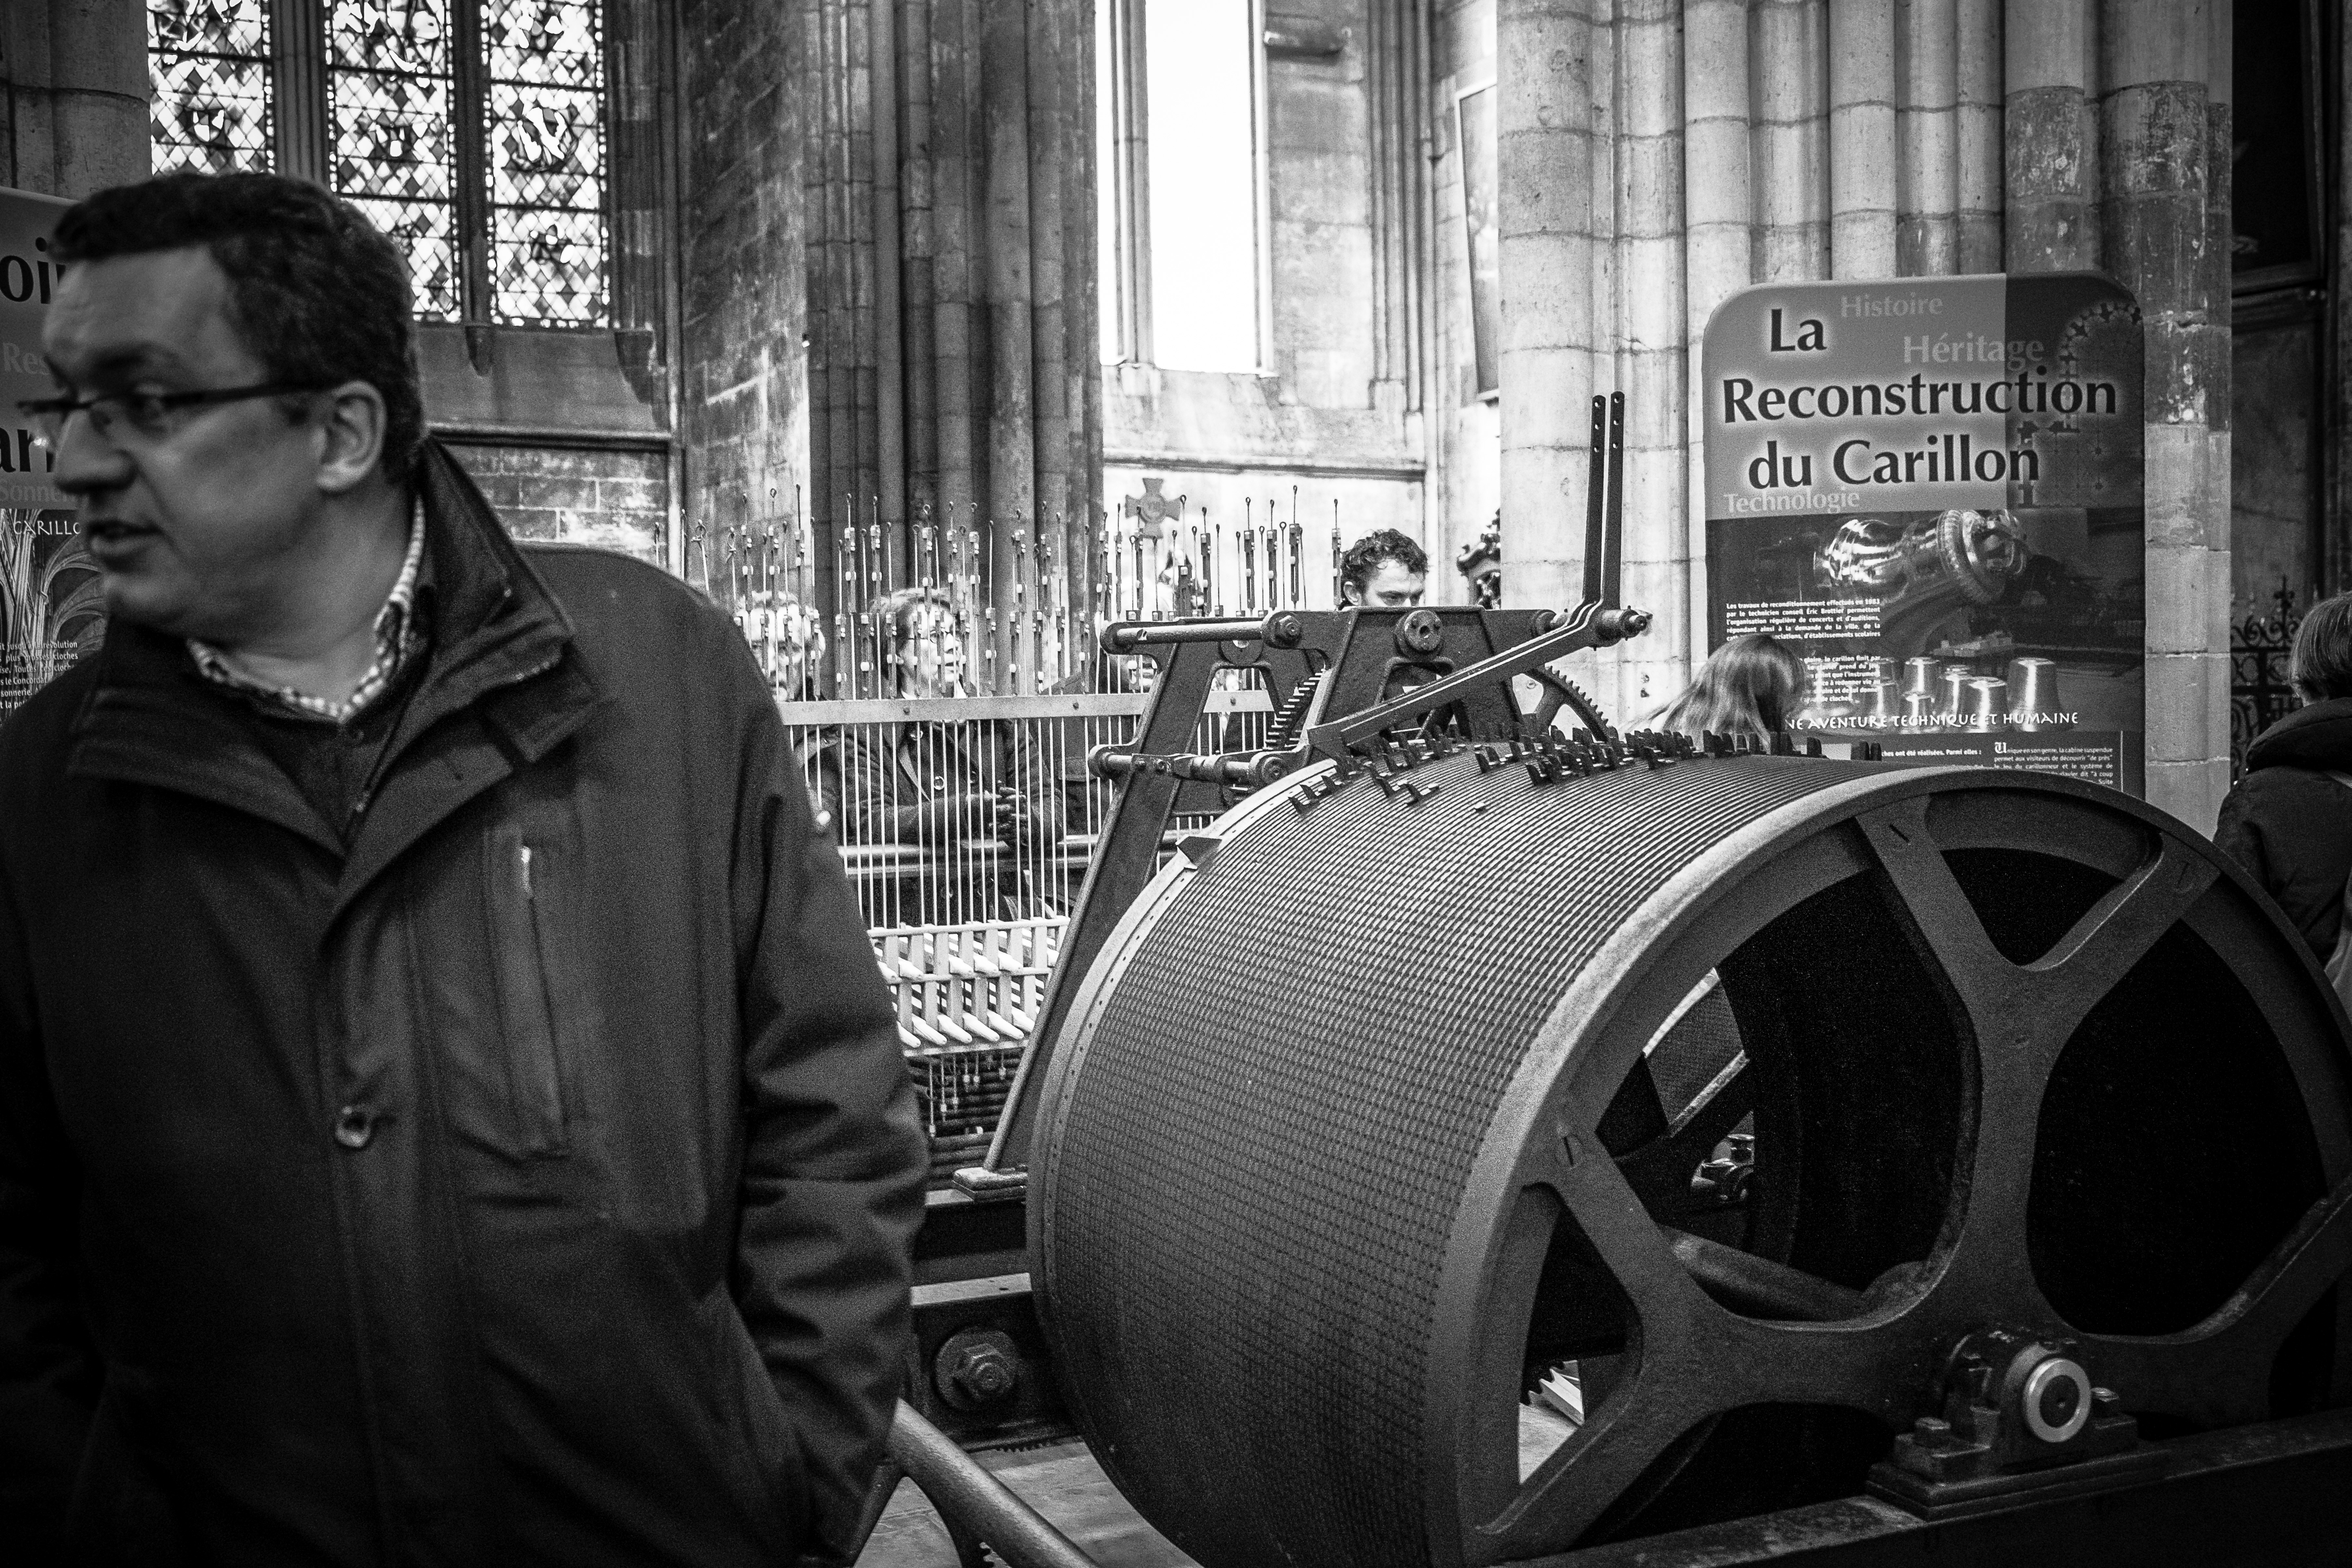
black and white, road, street, photography, urban, travel, france, fujifilm, black, monochrome, reflex camera, bw, blackandwhite, blackwhite, digital camera, infrastructure, ngc, photograph, normandy, fuji, stphotographia, fujixt1, fujix, noireblanc, rouen, monochrome photography, digital slr, film noir, single lens reflex camera